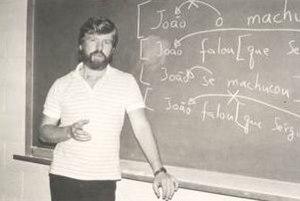
Daniel Leonard Everett est un linguiste et anthropologue américain né le 26 juillet 1951. Il est principalement connu pour son étude des Pirahãs et de leur langue.